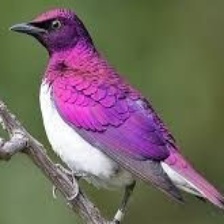
Species: VIOLET BACKED STARLING
Scientific name: CINNYRICINCLUS LEUCOGASTER